International School of Kuala Lumpur

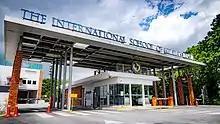
Entrance to ISKL's Ampang Hilir Campus

ISKL was first situated in an old palace on Jalan Maxwell in the Kenny Hills area, before being granted a 2.6 ha parcel of land in Jalan Kerja Ayer Lama, Ampang Jaya in 1976. In 1992, the Melawati campus opened to accommodate the Elementary School and the Ampang campus became the home of the Middle and High School. In March 1995, the High School moved to a new wing of the Ampang campus.